Gray's Inn

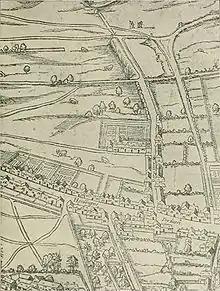
The Inn's buildings and walks, in a compound on the left-hand side of "Greys ynne la.", shown on the "Woodcut" map of London of the 1560s

At the start of the Caroline era, when Charles I came to the throne, the Inn continued to prosper. Over 100 students were admitted to the Inn each year, and except during the plague of 1636 the legal education of students continued. Masques continued to be held, including one in 1634 organised by all four Inns that cost £21,000—approximately £ in terms. Before 1685 the Inn counted as members five dukes, three marquises, twenty-nine earls, five viscounts and thirty-nine barons, and during that period "none can exhibit a more illustrious list of great men".